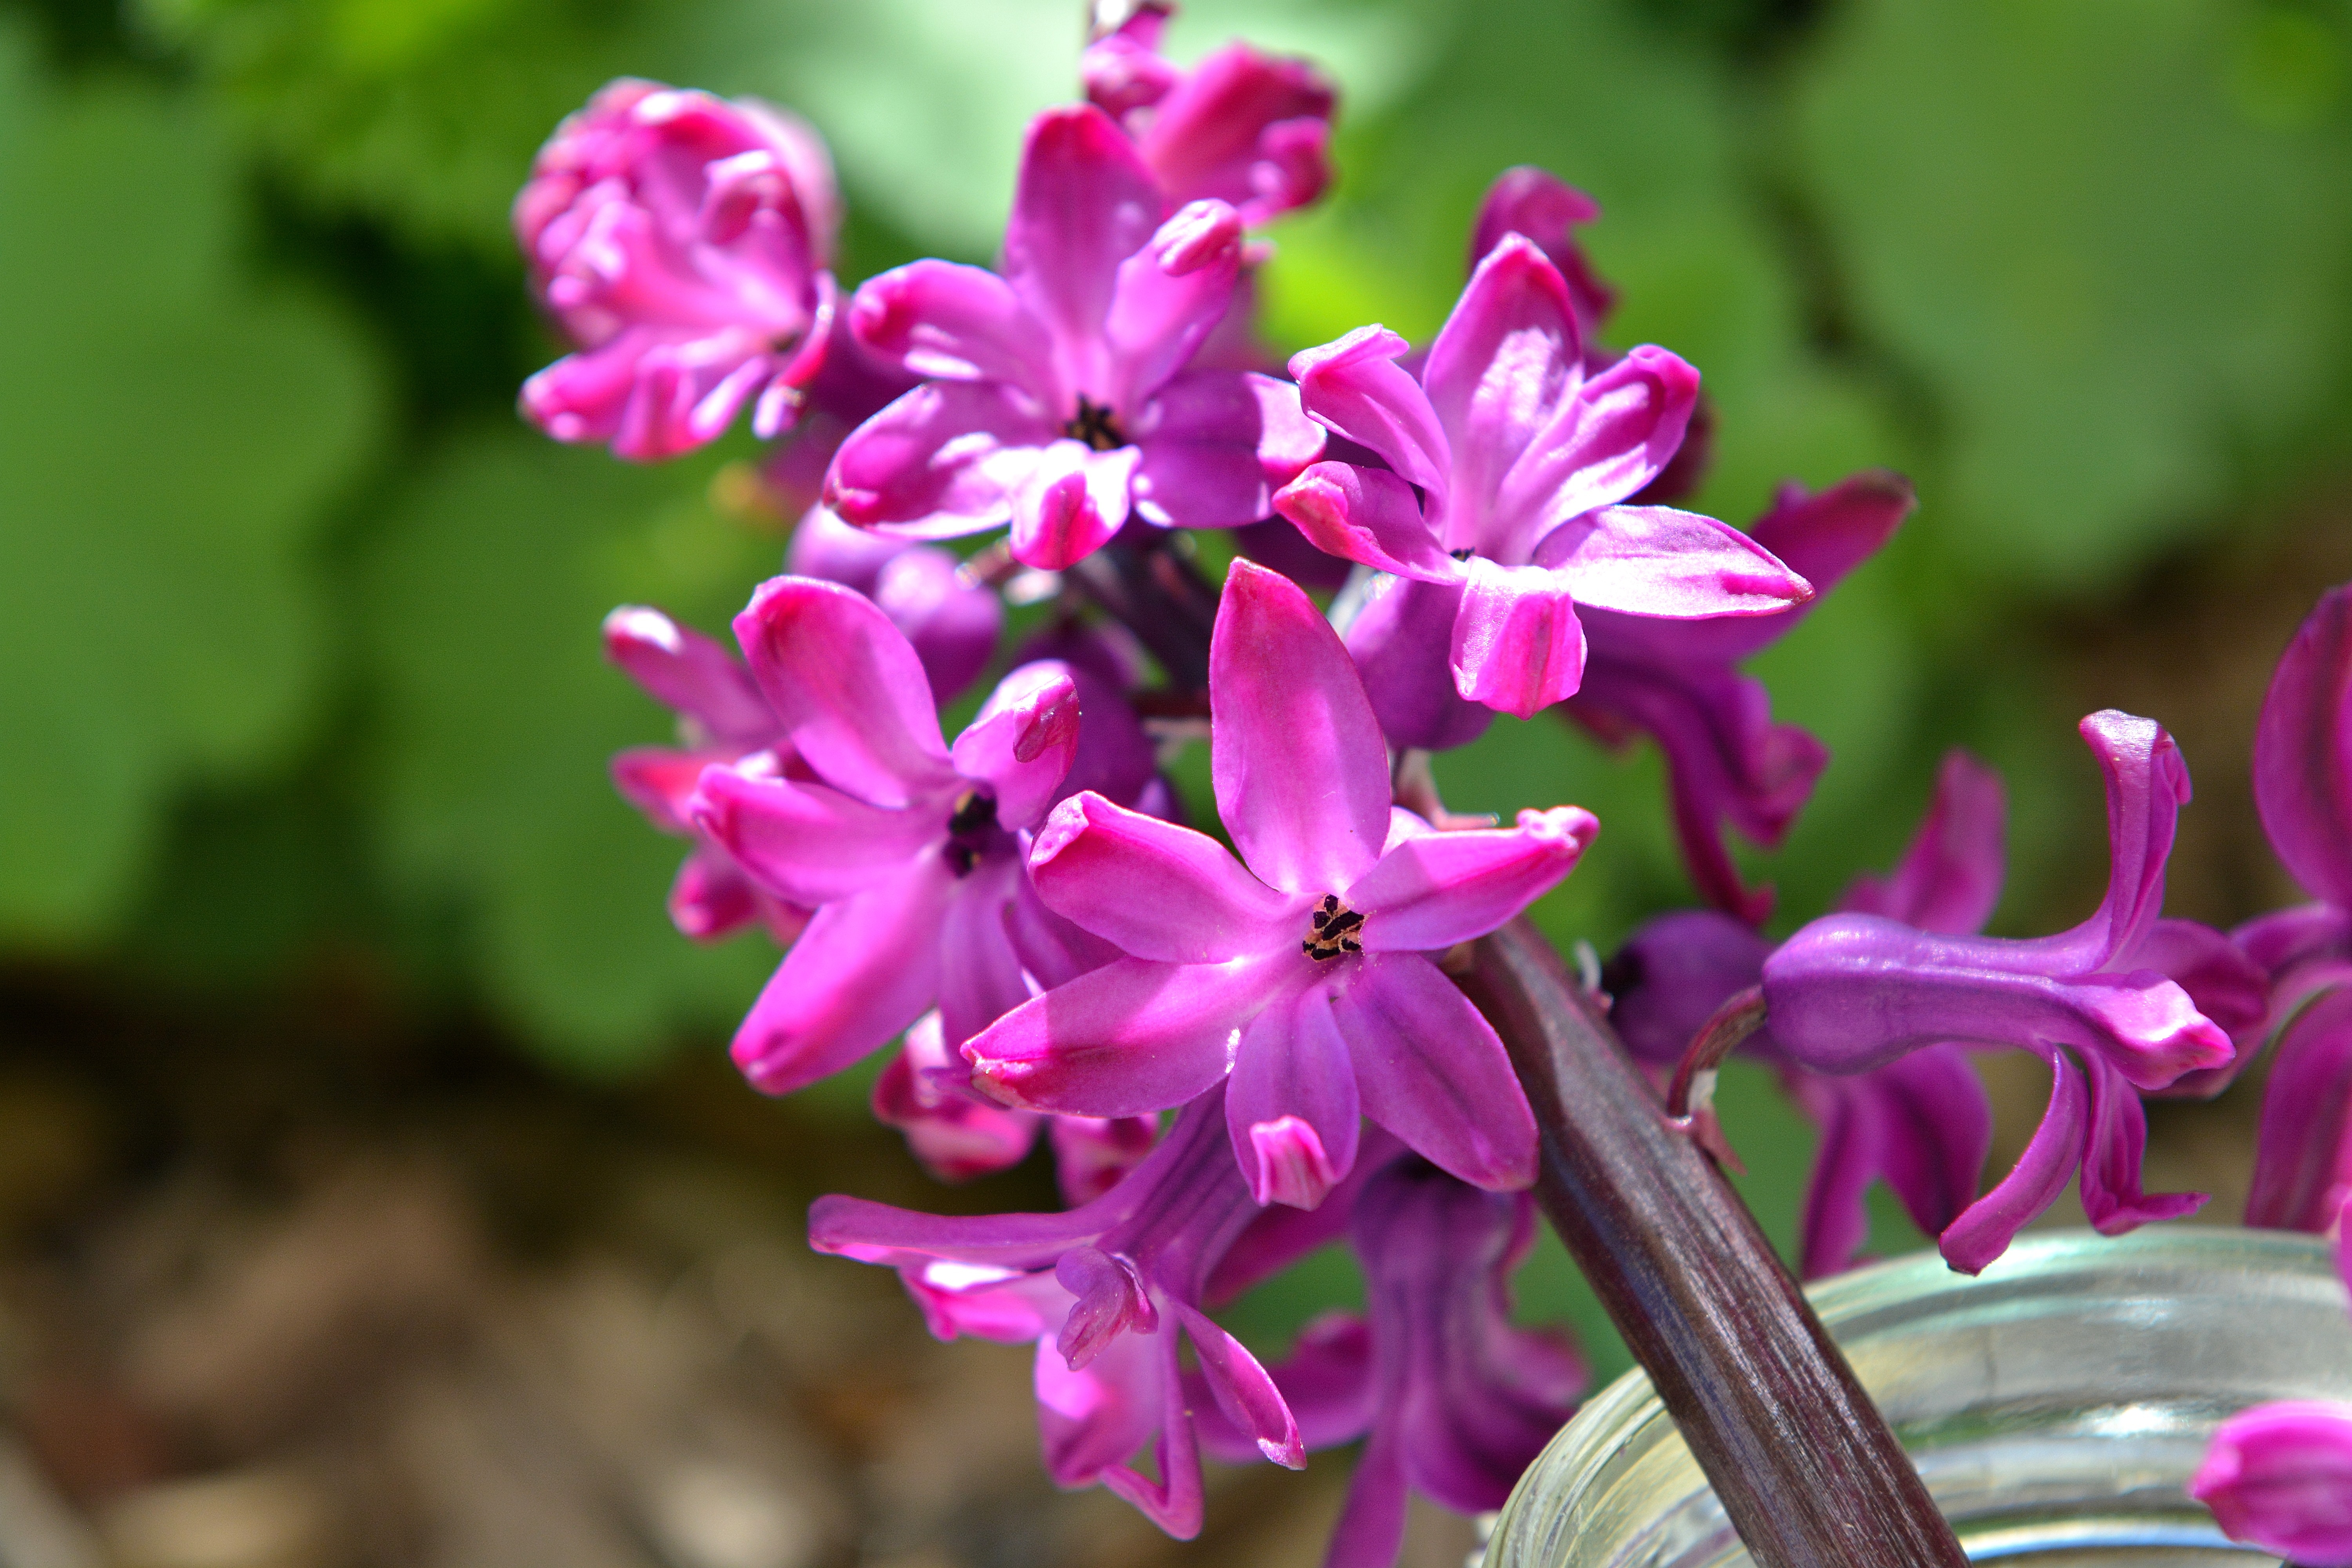
blossom, plant, flower, petal, botany, pink, close, flora, orchid, wildflower, flowers, hyacinth, spring flower, macro photography, flowering plant, fragrant flower, land plant